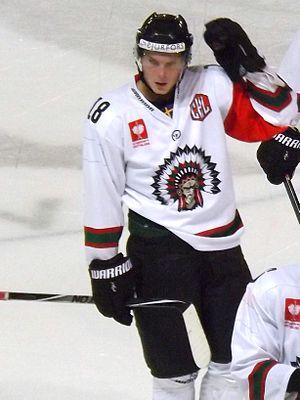
Joueur de hockey sur glace Frölunda Indians, CHL 2014